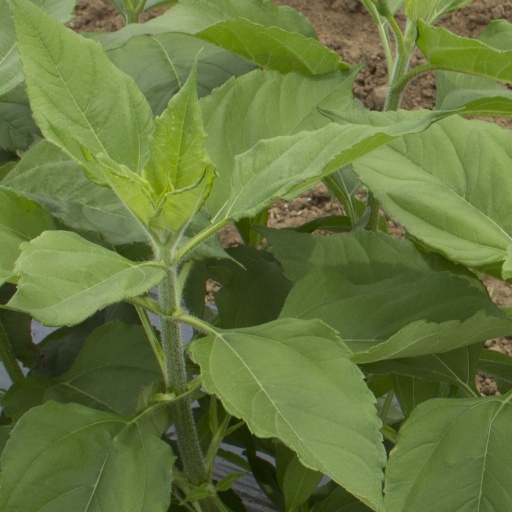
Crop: Jerusalem artichoke